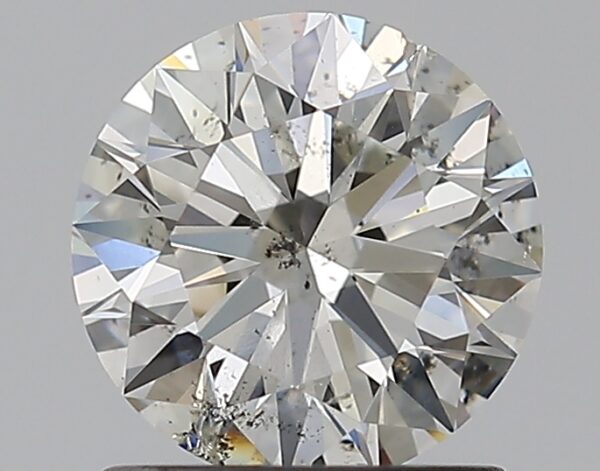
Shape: round
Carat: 1.01
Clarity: SI2
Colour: H
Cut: EX
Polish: EX
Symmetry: EX
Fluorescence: N
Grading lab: IGI
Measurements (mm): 6.46 x 6.42 x 3.96